Drisan James

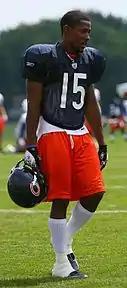
James at Chicago Bears training camp in 2007

Drisan Bryant James (born October 6, 1984) is a former gridiron football wide receiver. He was signed by the Chicago Bears as an undrafted free agent in 2007. He played college football for the Boise State Broncos.